Domeki Station

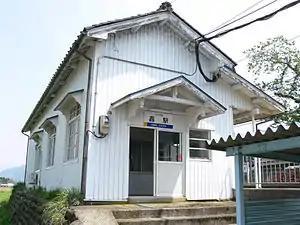
Domeki Station in May 2009

is an Echizen Railway Katsuyama Eiheiji Line train station located in the town of Eiheiji, Yoshida District, Fukui Prefecture, Japan.